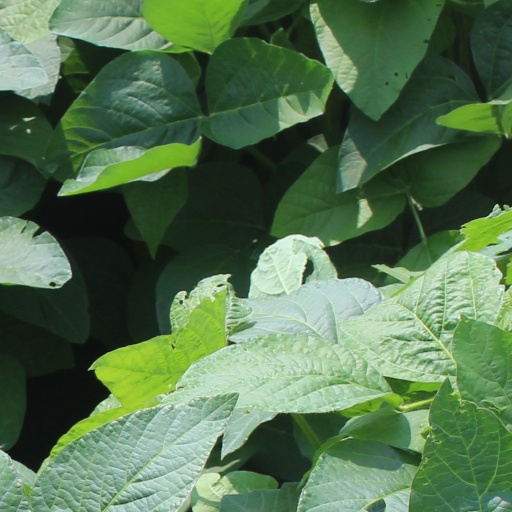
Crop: soybean